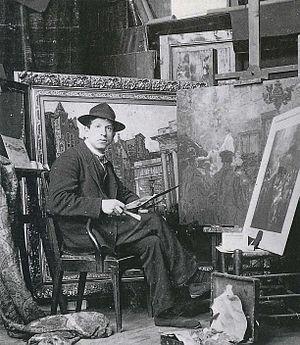
Martin Monnickendam, né le 25 février 1874 à Amsterdam et mort le 4 janvier 1943 dans la même ville, est un peintre et dessinateur néerlandais.